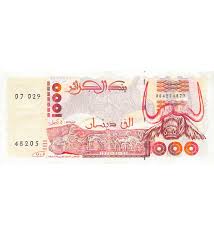
Denomination: 1000DZD